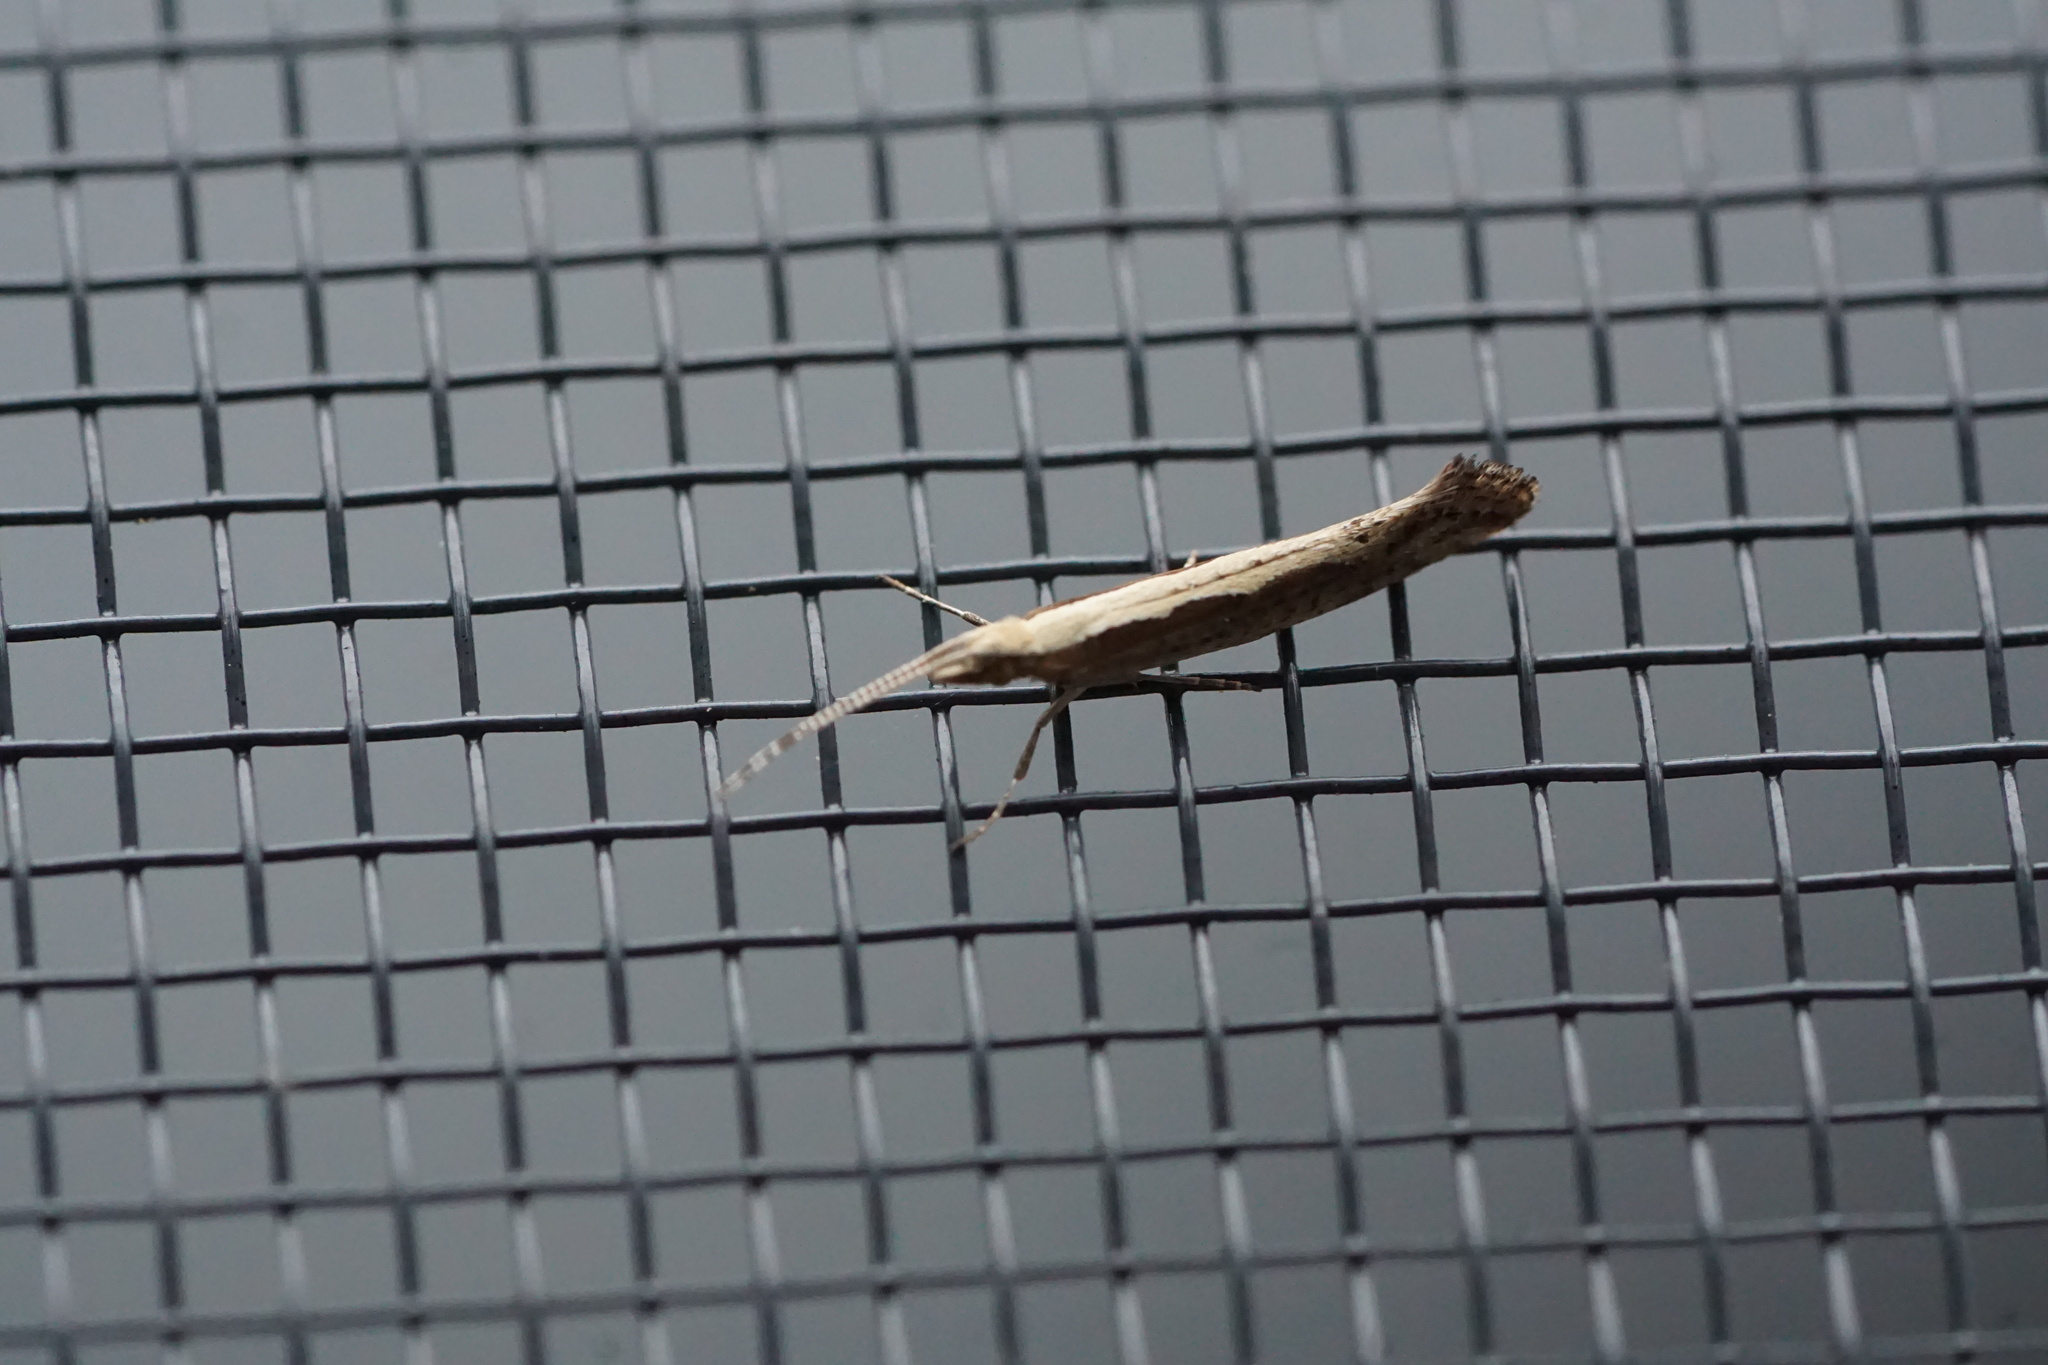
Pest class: diamondback_moth